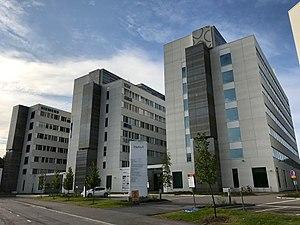
SRV Yhtiöt Oyj est un groupe immobilier et de construction basé à Espoo en Finlande.